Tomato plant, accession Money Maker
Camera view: vertical (180 deg); turntable rotation: 0 degrees
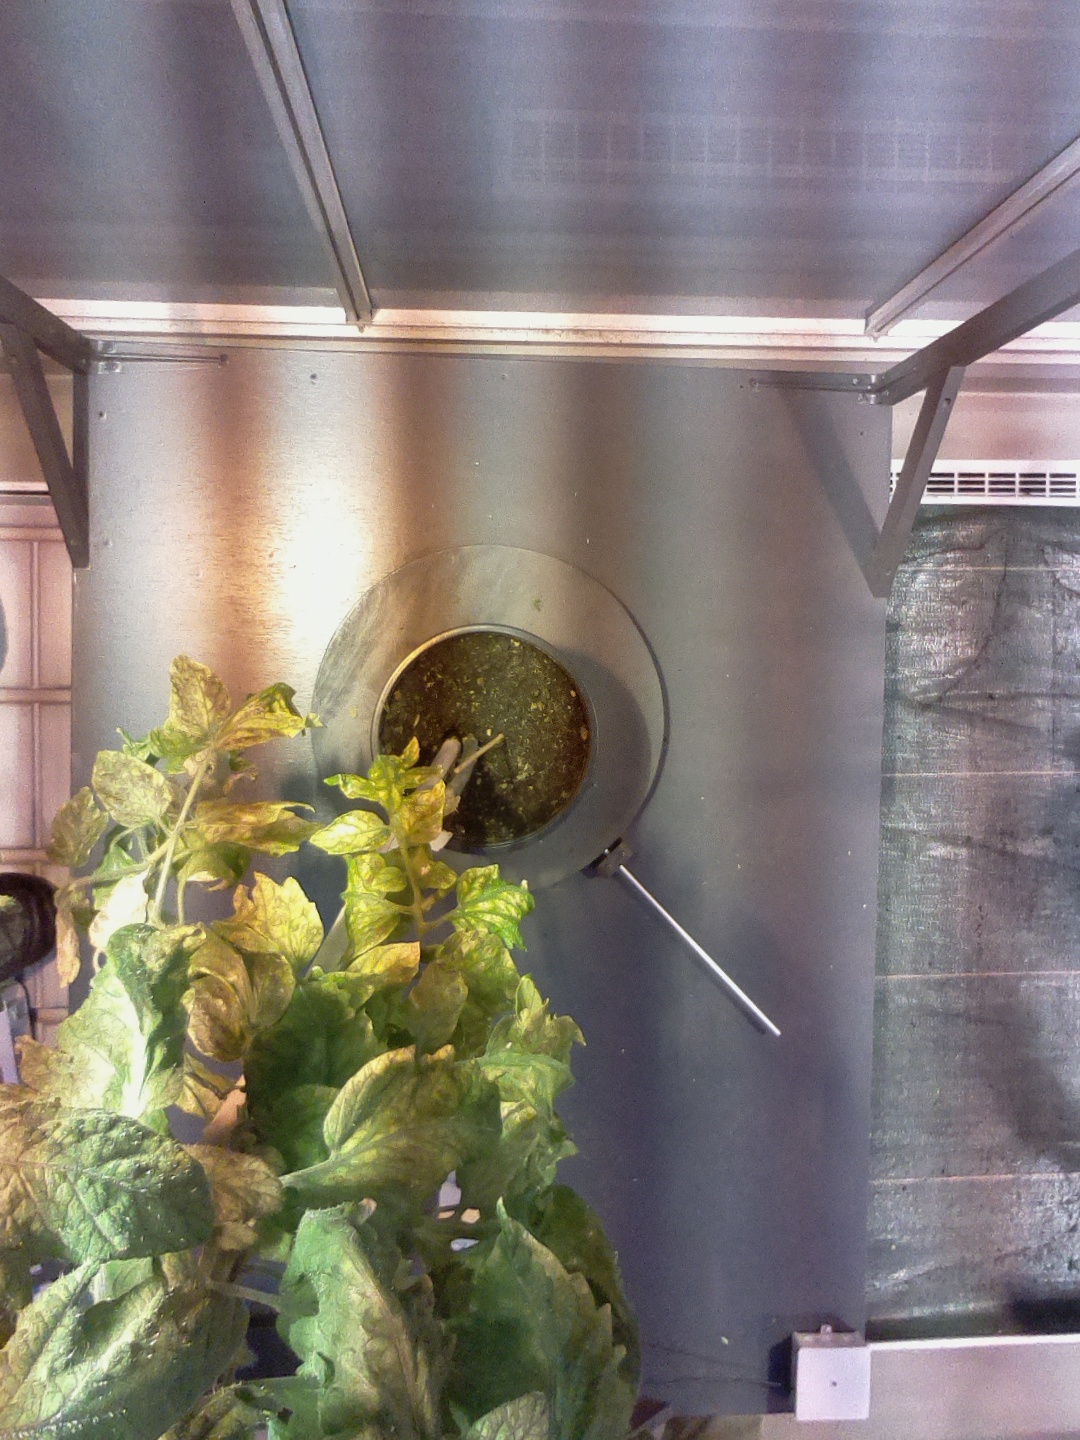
BBCH growth stage 78: 80% -90% of final fruit size